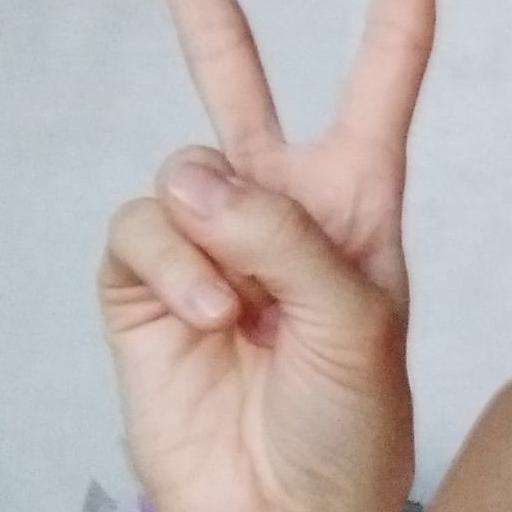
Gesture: peace